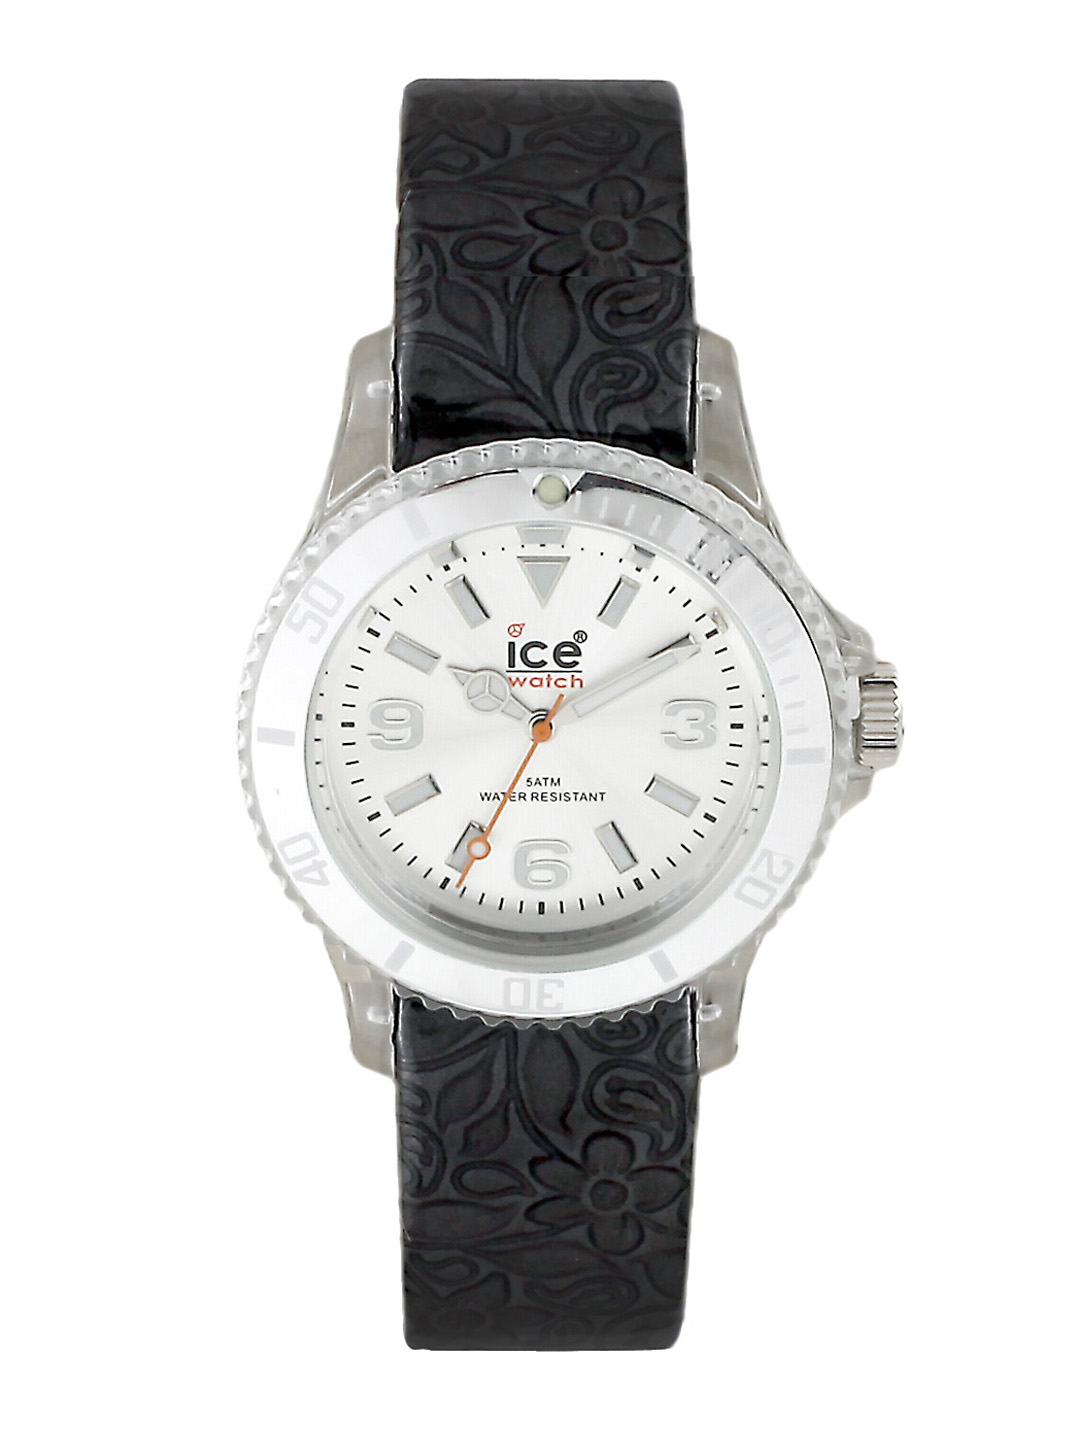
Ice Watch Women Flower Black Watch
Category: Accessories / Watches / Watches
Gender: Women
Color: Black
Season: Winter 2016
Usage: Casual